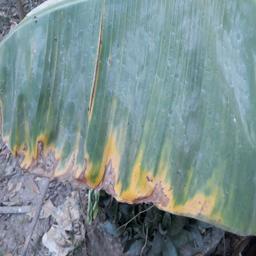
Label: POTASSIUM DEFICIENCY